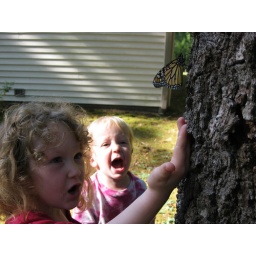
Nana Diane brought two monarch butterfly chrysalis' to our house over the weekend. Our first one hatched the other day!